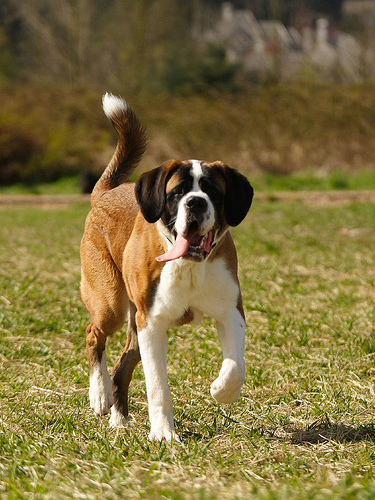
Animal: dog
Breed: saint_bernard